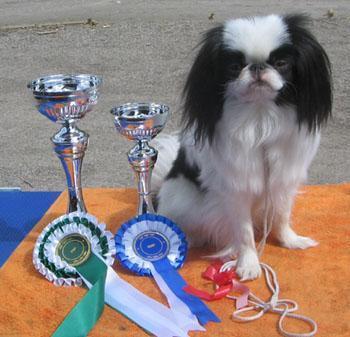
Japanese_spaniel